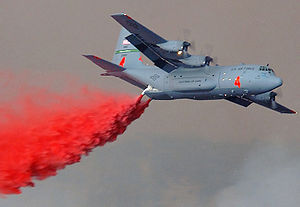
Lockheed Martin C-130 Hercules / Operationel historie
En C-130E udrustet med et MAFFS-1 system nedkaster brandhæmmende kemikalier
"Lockheed C-130 Hercules er et amerikansk firemotors turboprop militært transportfly designet og oprindeligt bygget af Lockheed. Flyet er i stand til at benytte uforberedte landingsbaner for start og landing, og var oprindeligt designet til troppetransport, evakuering af tilskadekomne, og almindelig godstransport. Det alsidigt anvendelige flystel er blevet benyttet i et stort antal andre roller, Blandt andet som ""gunship"", til at aflevere faldskærmstropper, til search and rescue, til at understøtte videnskabelig forskning, udføre vejrrekognoscering, som tankfly til lufttankning og luftbrandslukning, og til farvandsovervågning. Det er i øjeblikket det primære taktiske transportfly for et stort antal militære styrker verden over; flyet er i tjeneste i over 60 lande. Der findes mere end 40 varianter af Hercules, heriblandt en civil version som bliver markedsført som Lockheed L-100.